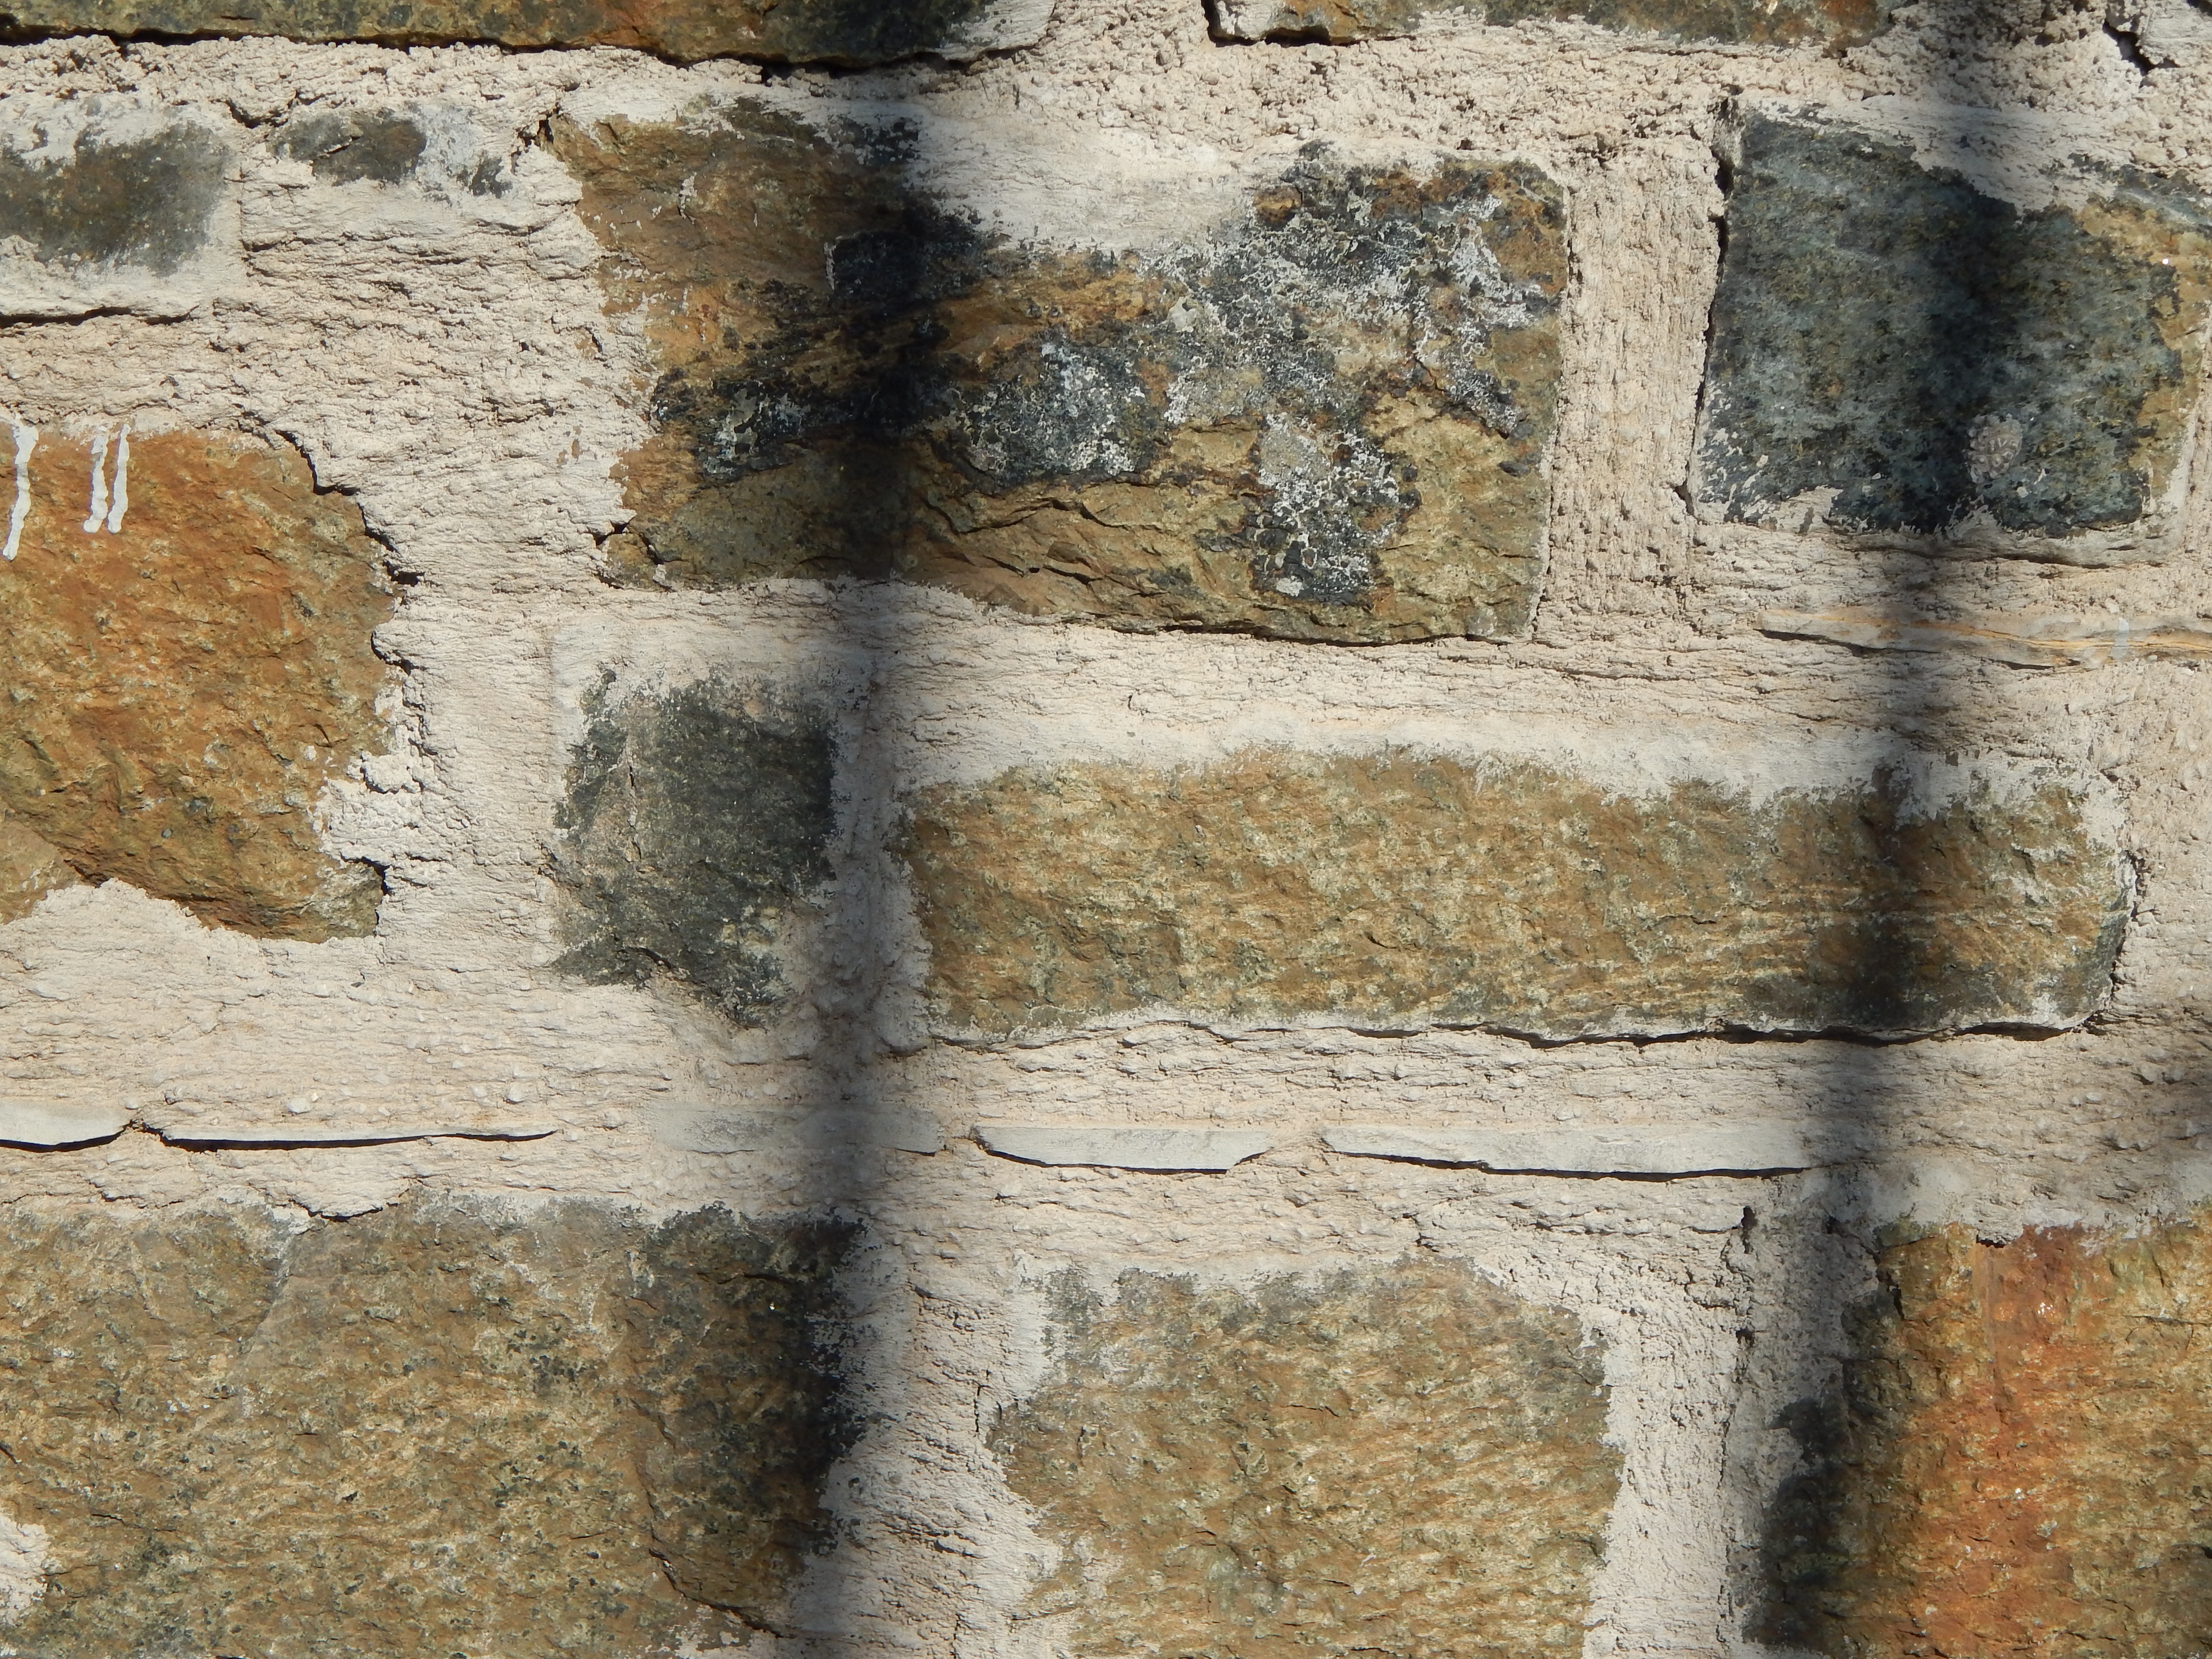
stone, texture, masonry, wall, natural, rock, stones, background, seamless, stacked, pattern, fence, design, old, wallpaper, construction, surface, rough, solid, grunge, concrete, backdrop, architecture, house, garden, stone wall, wood, ancient history, geology, brick